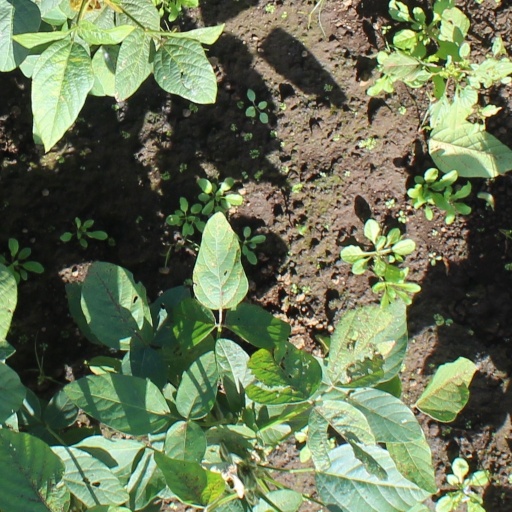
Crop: soybean